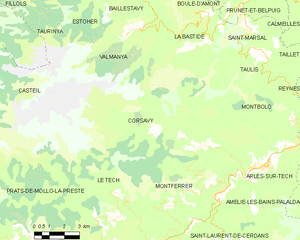
Corsavy
Kort over kommunen
Kort over kommunen
Corsavy er en by og kommune i departementet Pyrénées-Orientales i Sydfrankrig.